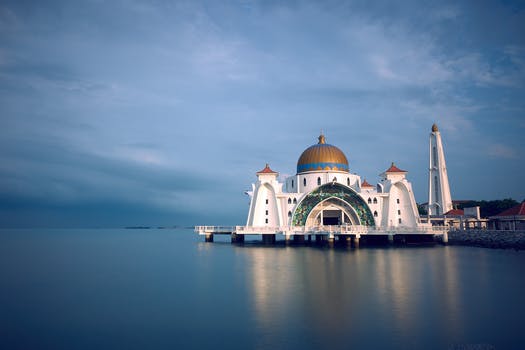
Label: No Watermark